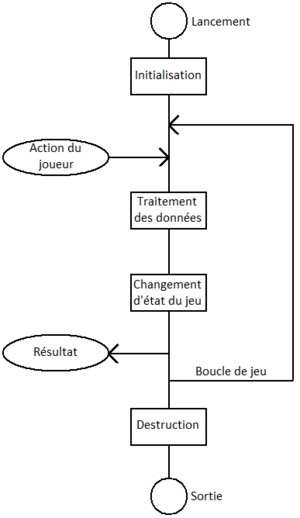
Fonctionnement d'une boucle de jeu.
Le test dans le monde du jeu vidéo, domaine particulier du test logiciel, est une pratique consistant à évaluer les fonctionnalités d'un jeu vidéo. Ce test peut être effectué lors du développement du jeu dans le but de rechercher d'éventuels dysfonctionnements ou améliorations nécessaires. Différentes techniques permettent de repérer la présence de bugs pour les corriger. Des tests sont également effectués par des journalistes sur les jeux vidéo lors de la commercialisation pour en évaluer la qualité et le contenu.